Howard T. Odum

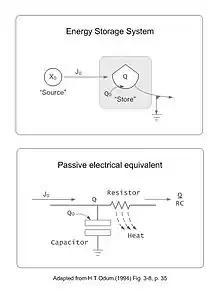
Passive electrical equivalent of Energy Systems Language storage icon

In the 1950s Odum introduced his electrical circuit diagrams of ecosystems to the Ecological Society of America. He claimed that energy was driven through ecological systems by an "ecoforce" analogous to the role of voltage in electrical circuits.